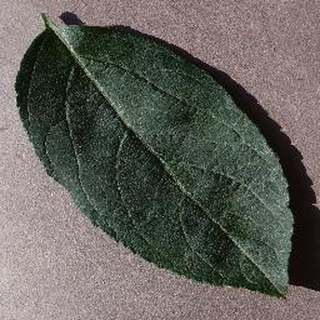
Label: healthy_apple